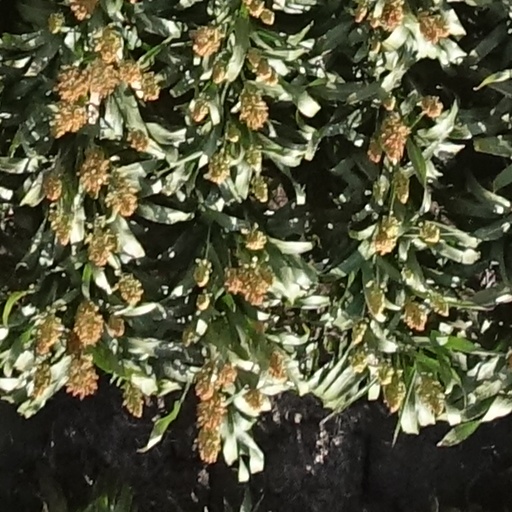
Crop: sorghum